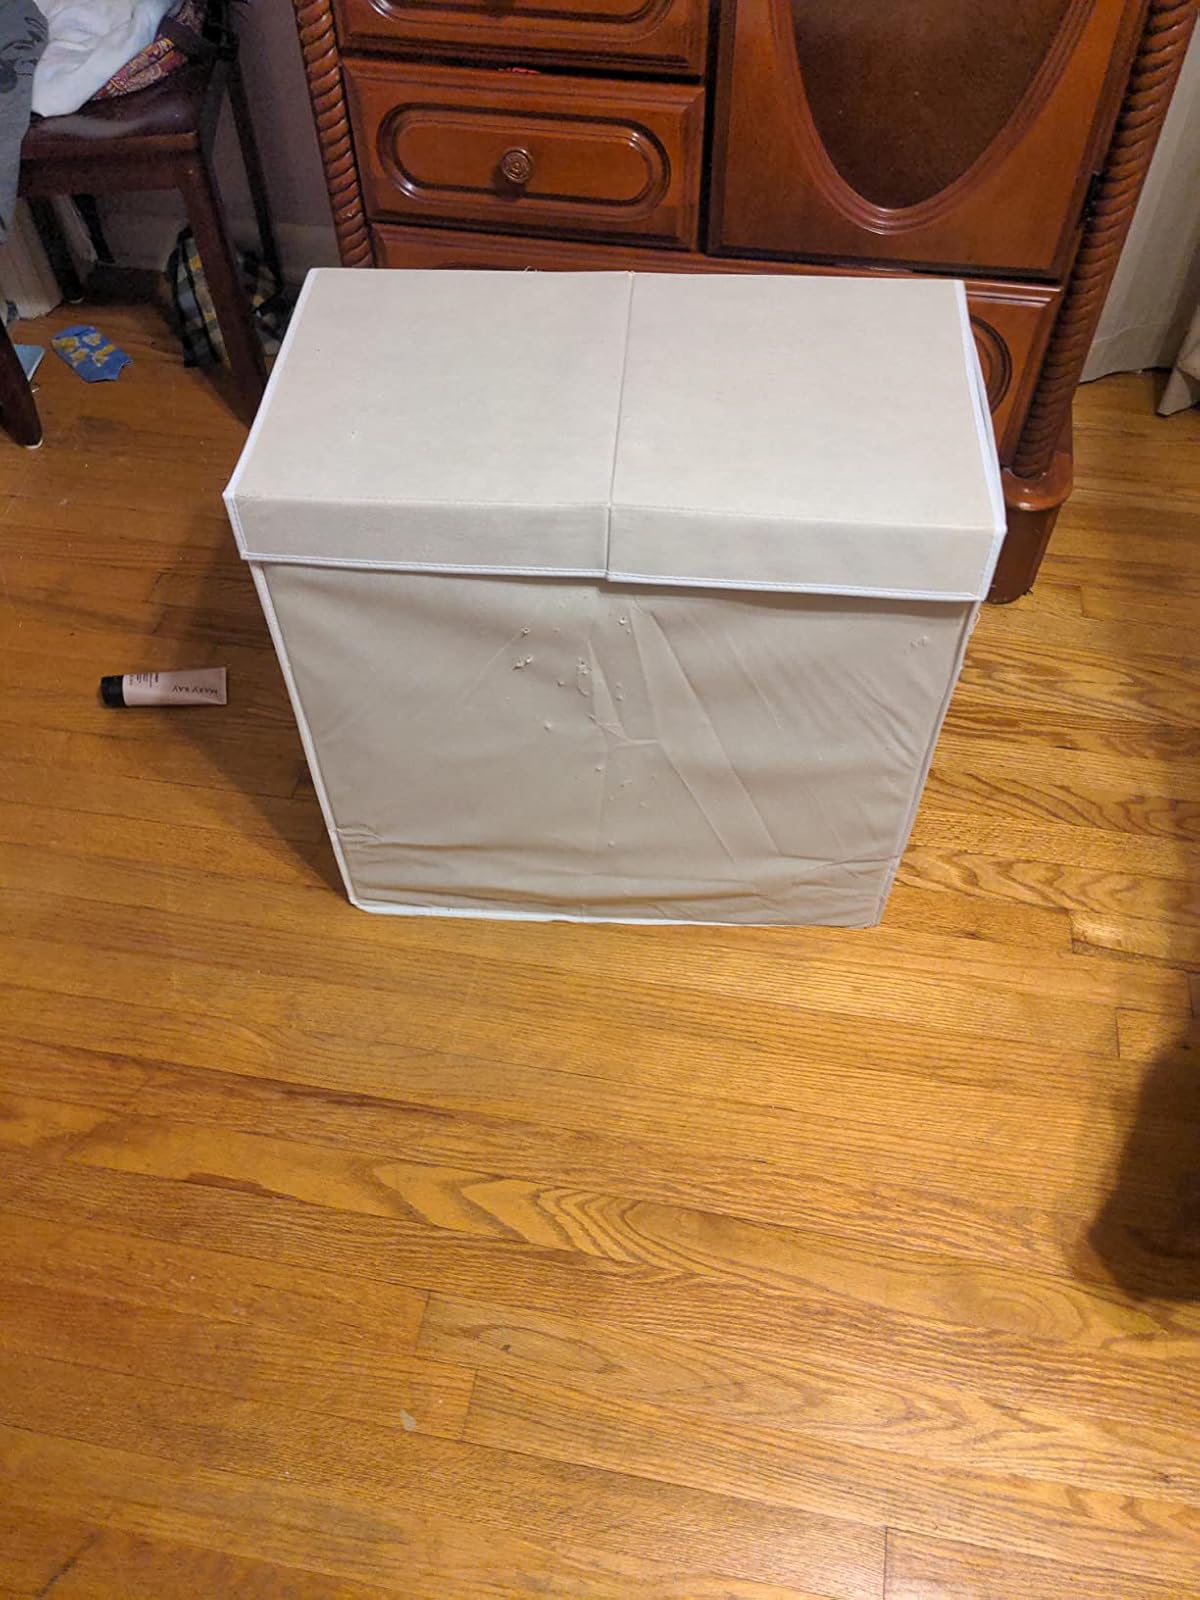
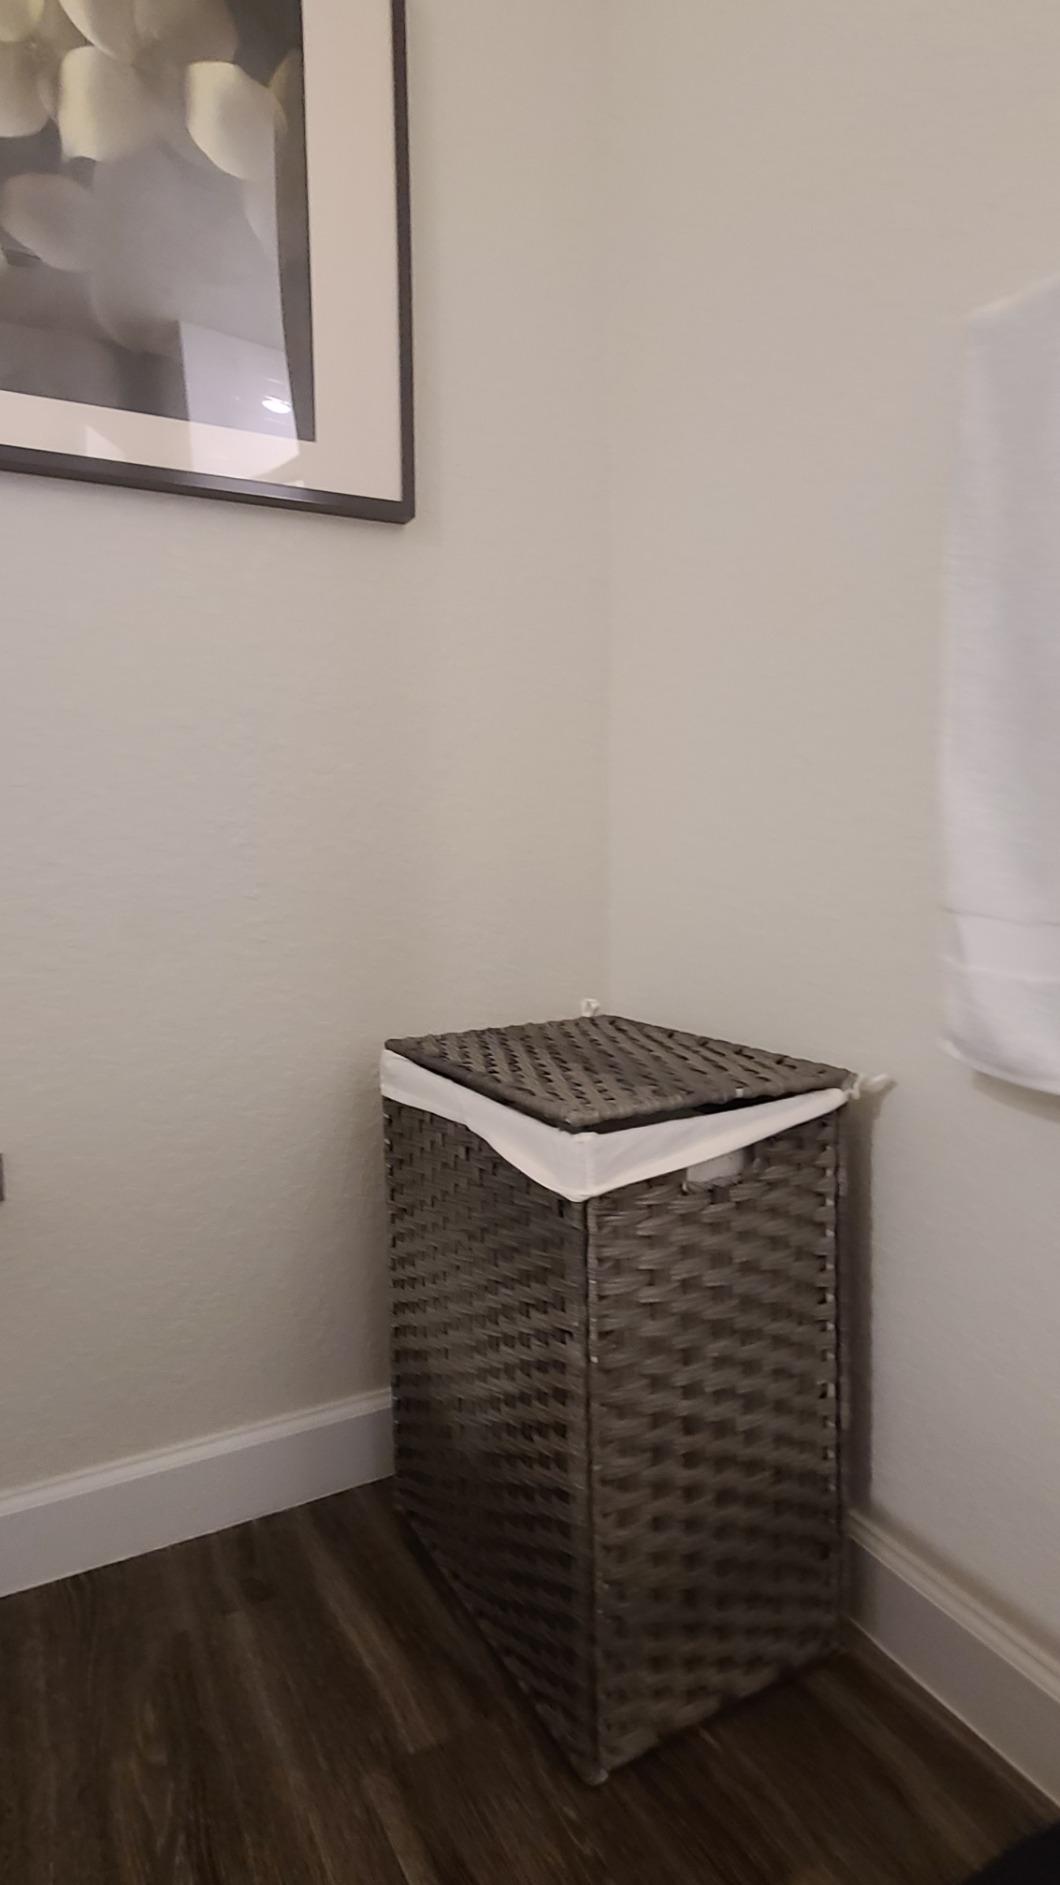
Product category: items_hamper
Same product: no